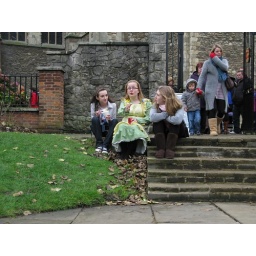
Rochester Dickensian Christmas - Girl in a green dress